Muthialpet

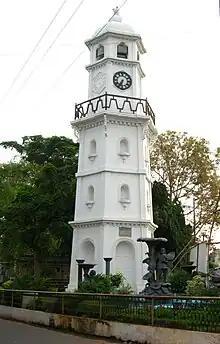
Muthialpet Clock Tower

Masi Makam or Masi Magam is an important festival in the Tamil speaking world. The festival falls in the Tamil month of Masi (mid-February to mid-March). Maham or Makam is one among the twenty-seven stars in the astrological system. The makam star in the Masi month usually falls on the full moon day and is considered highly auspicious in many temples across southern India, especially in Tamil Nadu, Puducherry and Kerala. One of the important rituals on this day is the taking of idols to the seashore or ponds. Therefore, the festival is also referred to as a holy bath ceremony. Long processions from different temples arrive at the shore with idols of Vishnu and Shiva. Idols from Shakti temples are also brought to the shore. Pujas and other rituals are held and thousands of devotees throng the shore to offer prayer. It is celebrated in Muthialpet, on the shore at the fishing hamlet of Vaithikuppam.